Ivan Aivazovsky

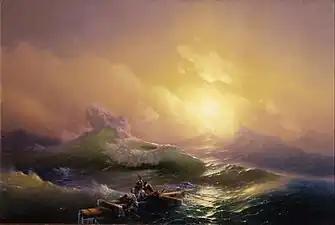
"The Ninth Wave" (1850, Russian Museum, Saint Petersburg) is considered Aivazovsky's most famous work.

After traveling to Paris with his wife, in October 1892 he made a trip to the United States, visiting Niagara Falls in New York and Washington D.C. During this trip, he performed an act of diplomacy by donating to the Corcoran Museum two of his paintings, which he had painted in "Russia, Crimea, Feodosia", "Relief Ship" and "Food Distribution" which commemorated the arrival of American aid to Russia during the Tsar's famine of 1891-1892 but the Tsar barred these paintings in Russia because of their anti-monarchist unpatriotic themes. In 1896, at 79, Aivazovsky was promoted to the rank of full privy councillor.